Miracle in Motown

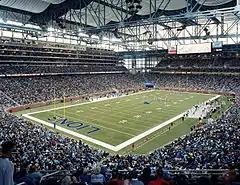
Photo of the interior of Ford Field with a crowd

The Packers began the game with a short drive ending in a punt. The Lions started their first drive on their own 32-yard line. After driving 35 yards, the Packers stopped the Lions on third down, forcing a 51-yard field goal attempt, which Matt Prater converted to put the Lions up 3–0. The Packers again failed to move the ball, going three-and-out and punting again, this time to the Lions 24-yard line. The Lions put together an 8-play, 76-yard touchdown drive, with Ameer Abdullah's 36-yard rush being the longest play of the drive. Matthew Stafford completed a 3-yard touchdown pass to Eric Ebron to increase Detroit's lead to 10–0. After the ensuing kickoff, the Packers started their drive at the 20-yard line. After a 2-yard rush by Eddie Lacy, Aaron Rodgers threw an interception to Glover Quin at the 41-yard line, who brought the ball back to the 17-yard line. On the first play of the drive, Stafford threw a 17-yard touchdown to Calvin Johnson, putting the Lions up 17–0 right before the end of the first quarter. The Packers had a long drive for the first time on the ensuing possession. A 40-yard defensive pass interference penalty on the Lions brought the ball to mid-field. A. Rodgers completed a 19-yard pass to Richard Rodgers before being sacked on third down. The Packers attempted a field goal, although Mason Crosby missed the attempt, hitting the left upright. The next seven drives in the first half ended in punts, with neither team gaining more than 20 yards.